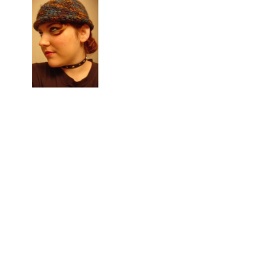
me in a hat i crocheted and a dog collar. hot.